Samuel Francis Smith

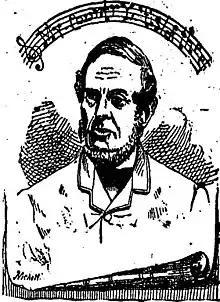
A sketch of Samuel Francis Smith from a life sketch in "The Express"

While a student at Andover Theological Seminary, Smith gave Lowell Mason lyrics he had written and the song was first performed in public on July 4, 1831, at a children's Independence Day celebration at Park Street Church in Boston. The song, titled "America", was first published by Lowell Mason in "The Choir" in 1832.